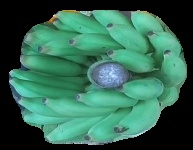
Variety: elakki-bale
Grade: grade2